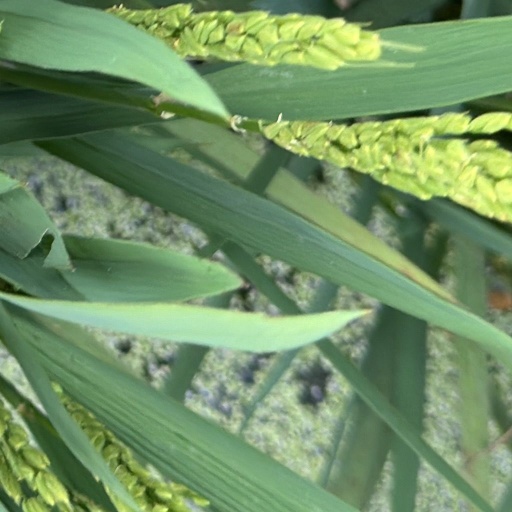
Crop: rice